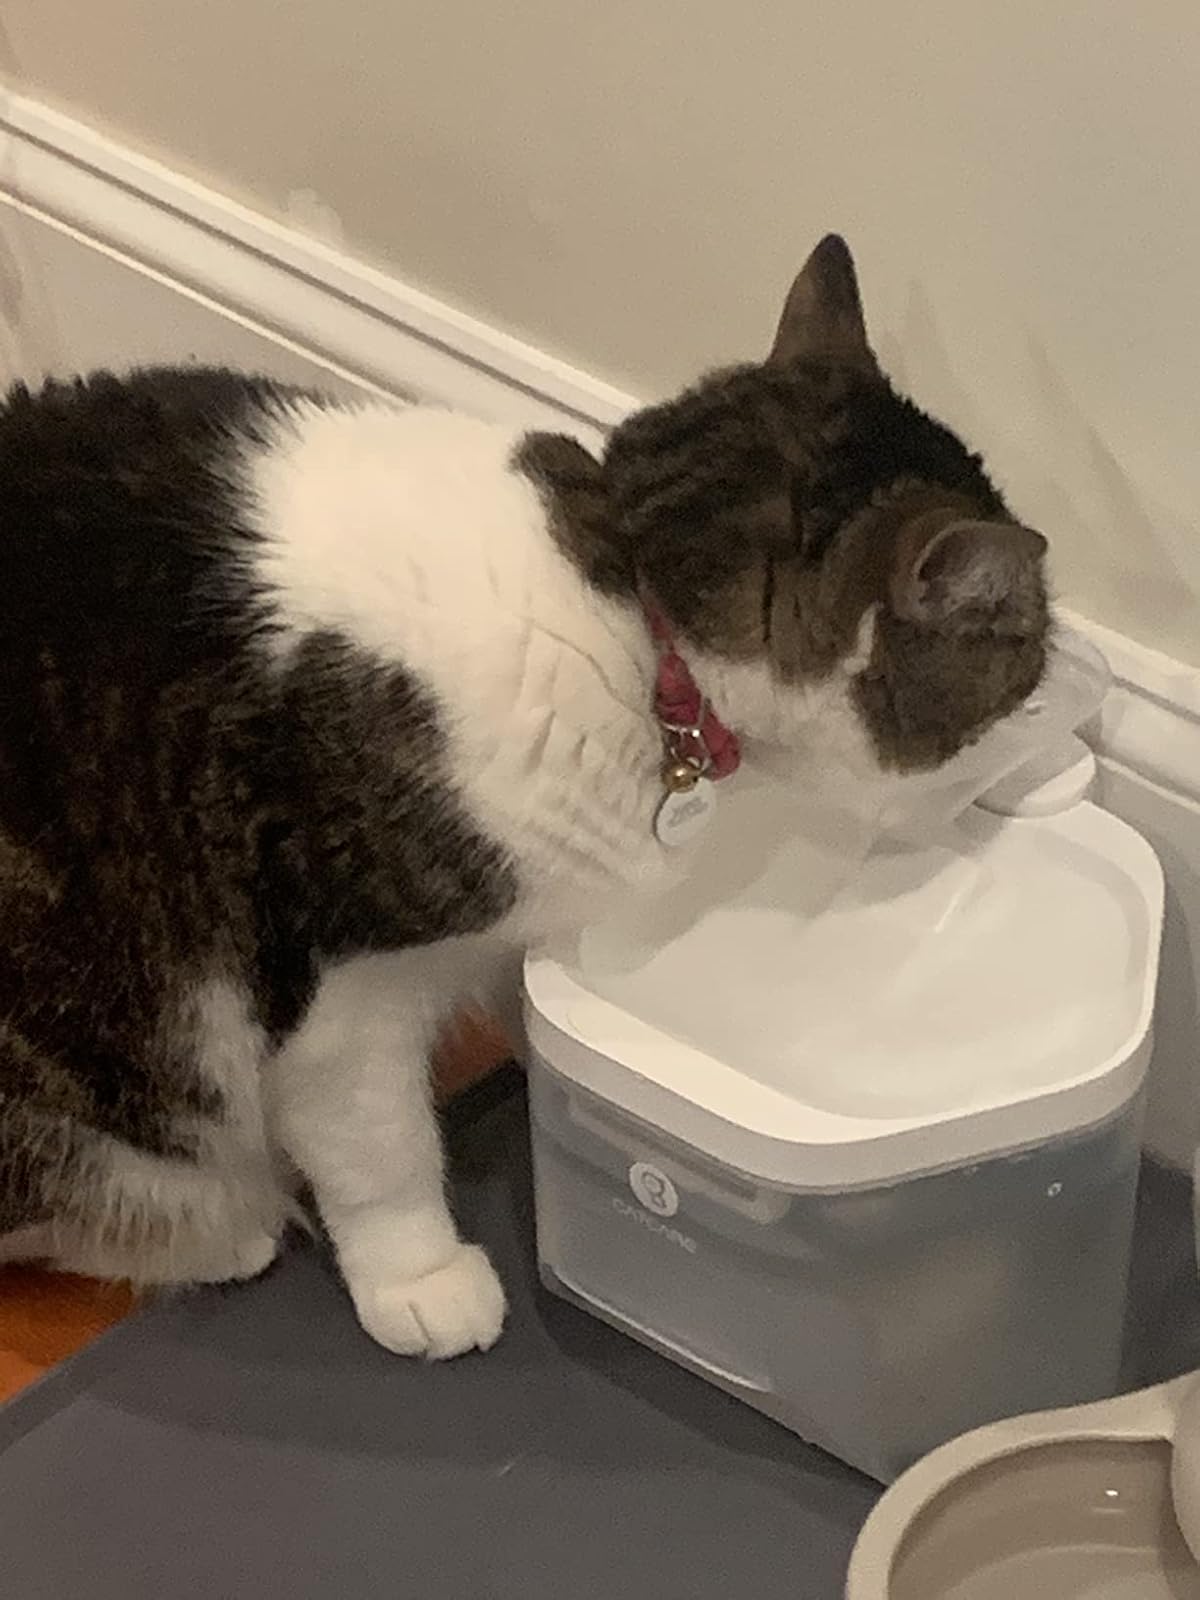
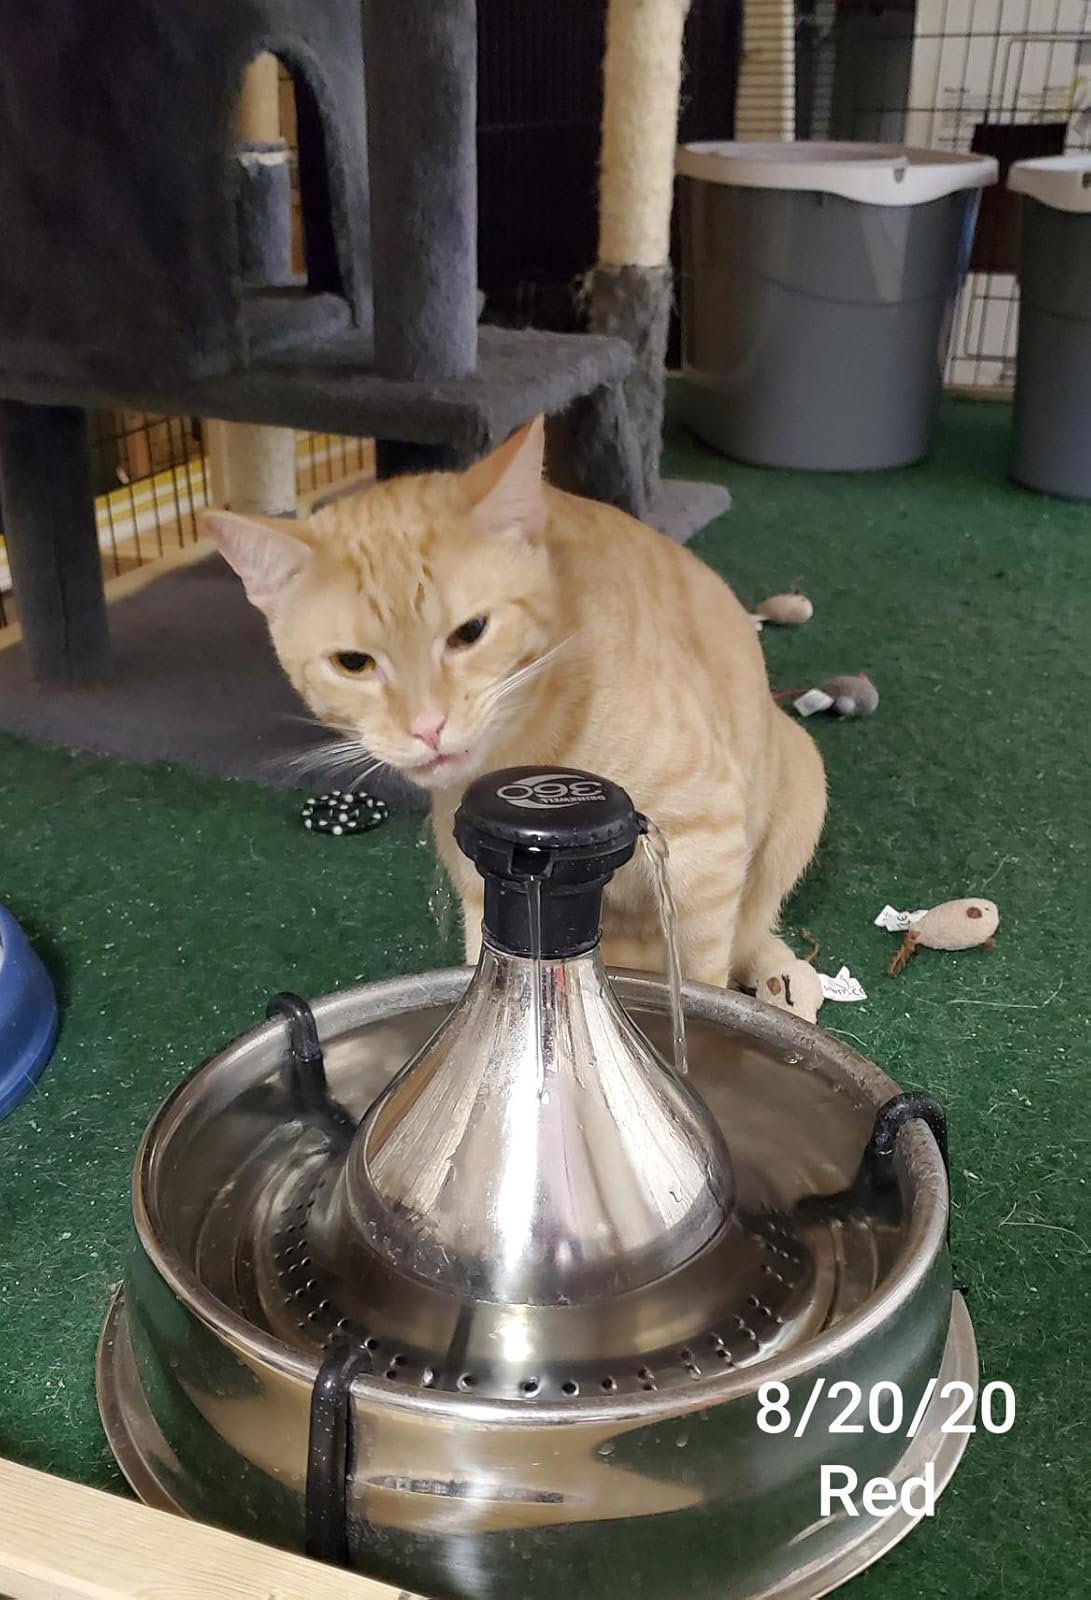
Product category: items_bowl
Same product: no